Frank Keating

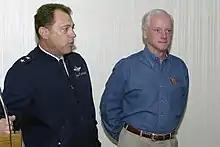
Keating with Oklahoma Adjutant General Stephen Cortright in 2001

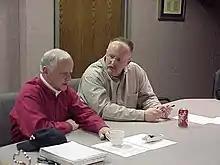
Keating with FEMA Administrator Joe Allbaugh in 2002

Sworn in on January 11, 1999, Keating's second term began with a progressive agenda, based primarily on education. In his 1999 inaugural address, Keating set four goals for Oklahoma for his second term: